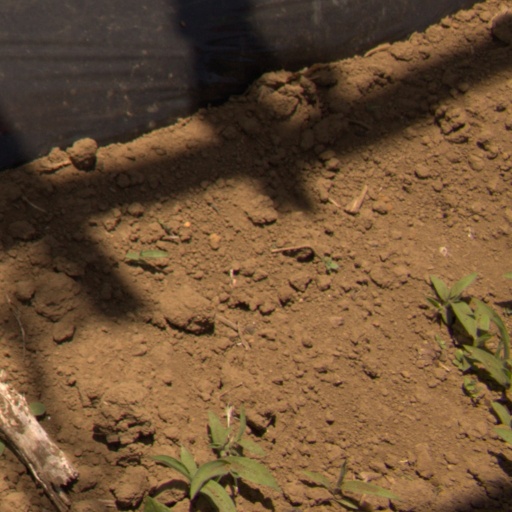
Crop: Jerusalem artichoke